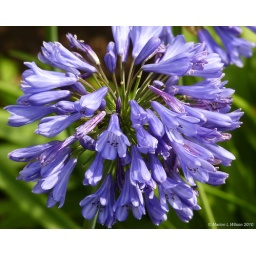
More lovely blue flower heads in our garden.